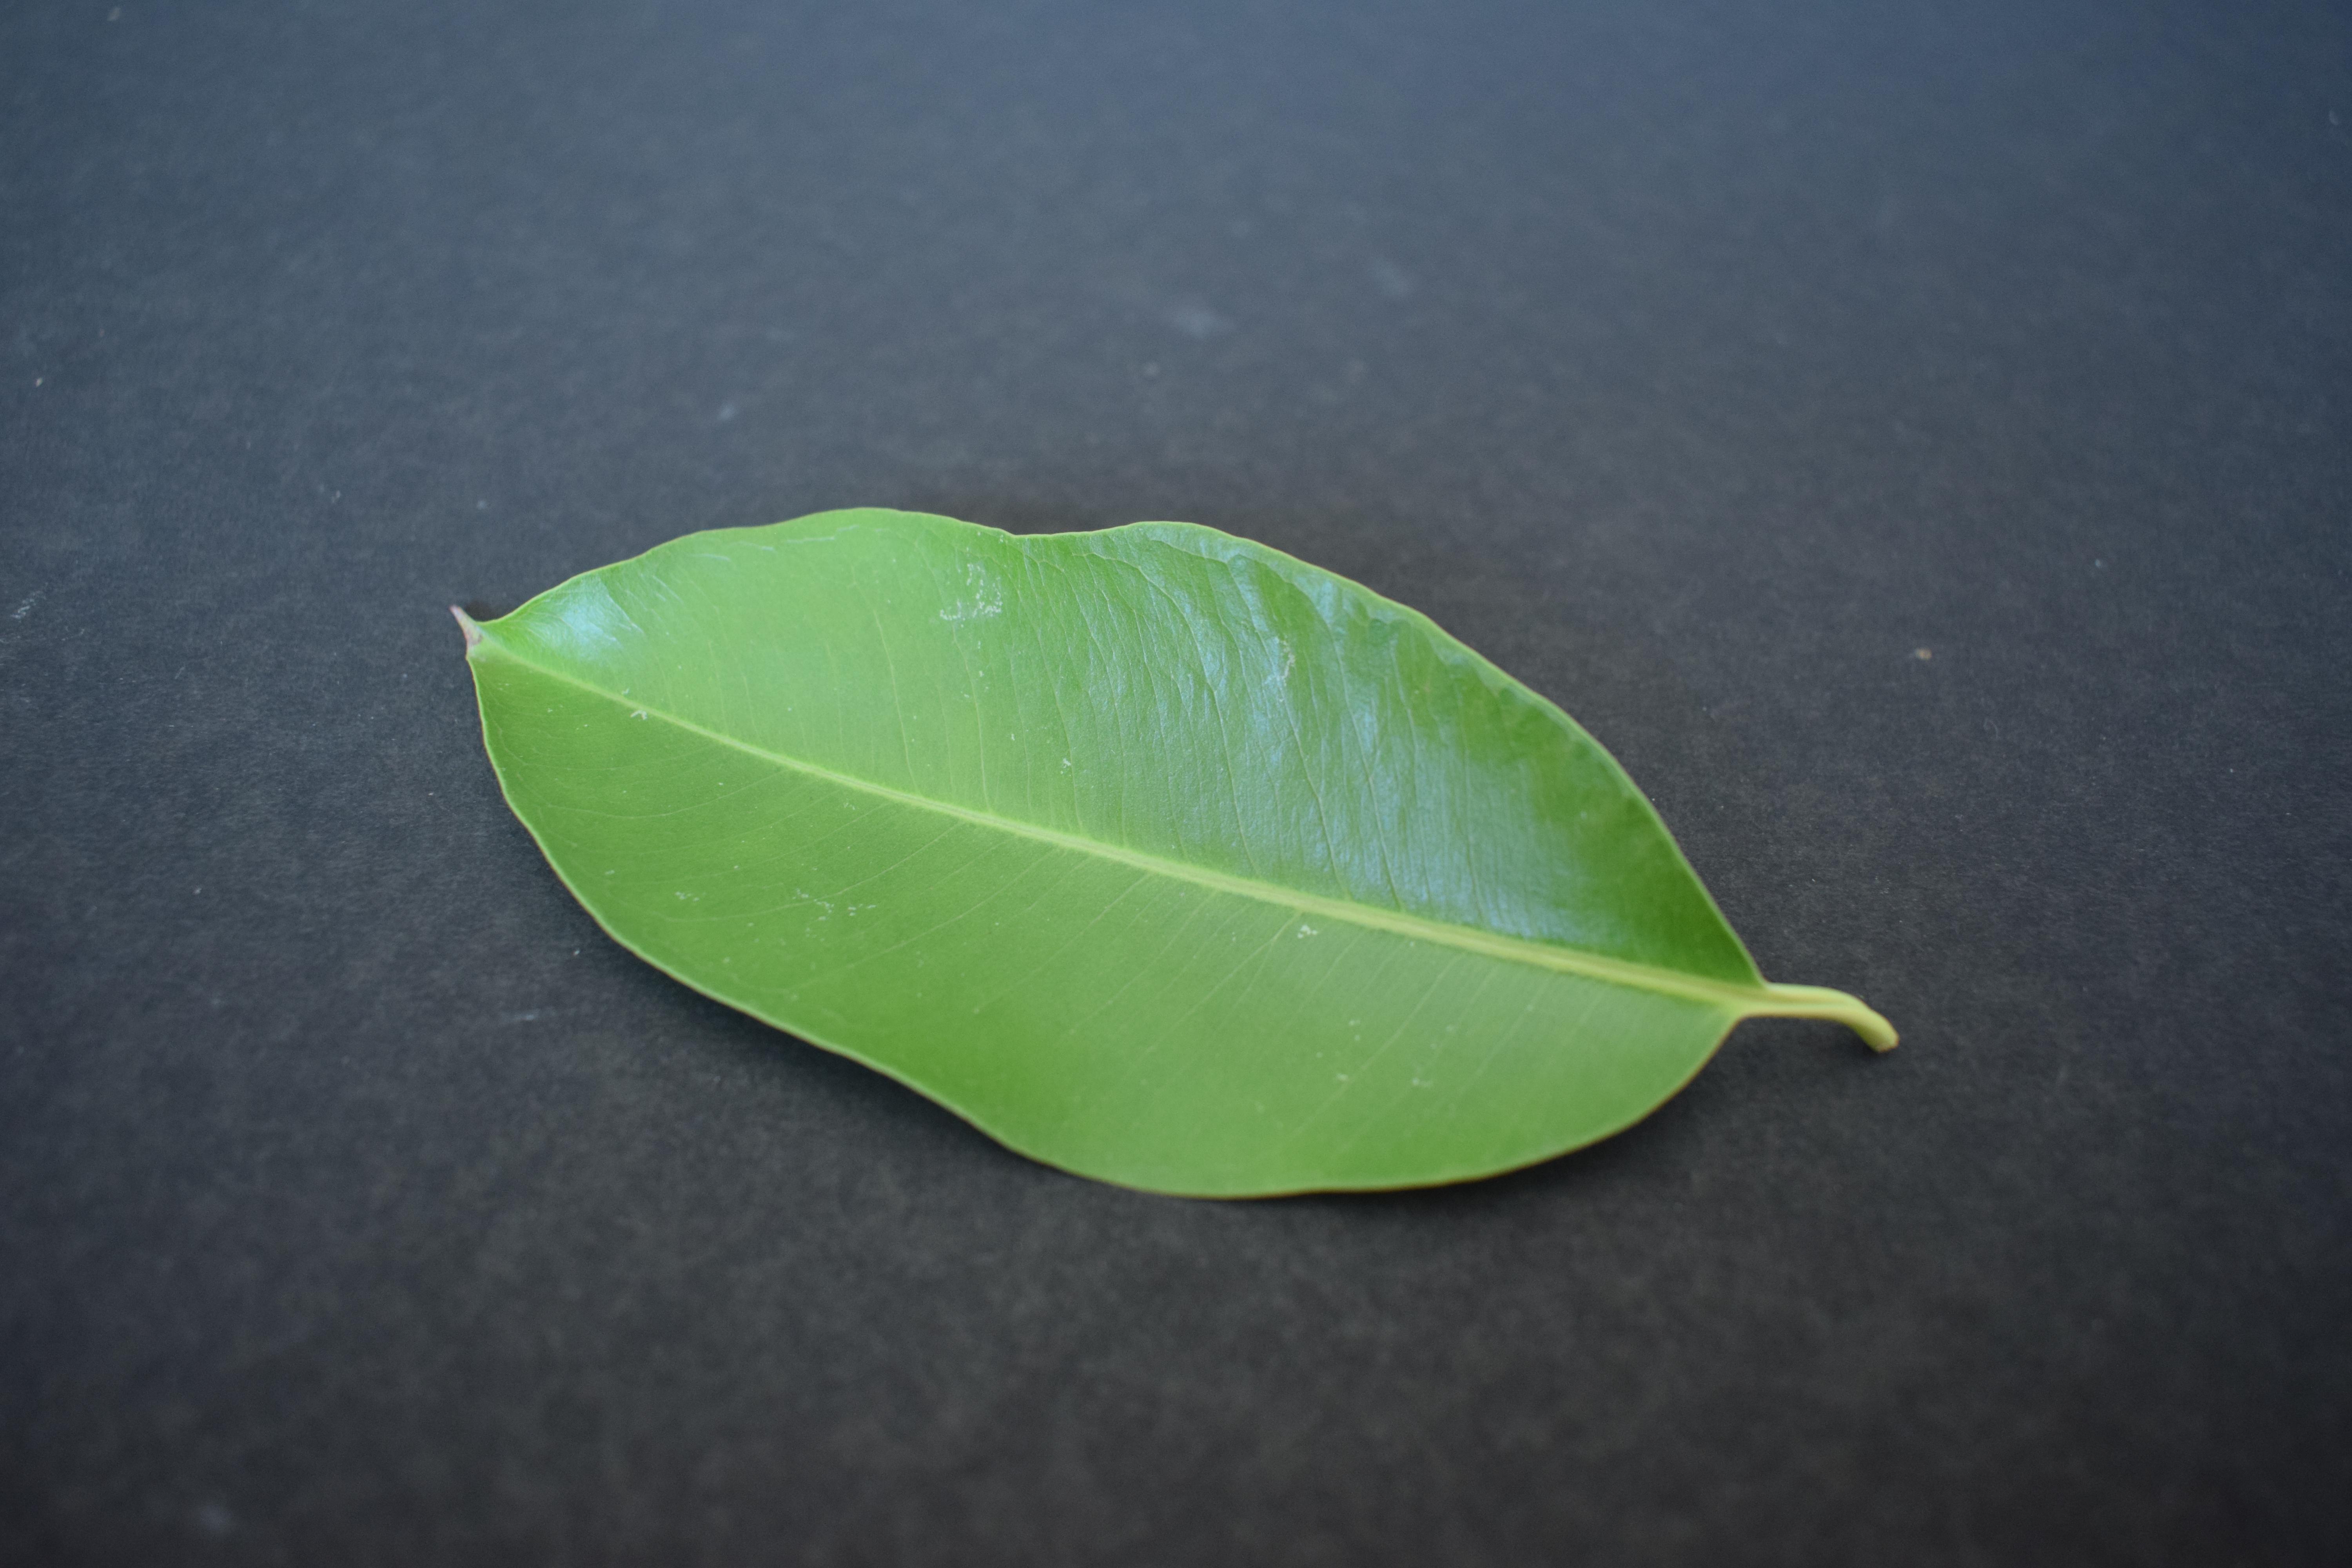
Plant species: Jamun